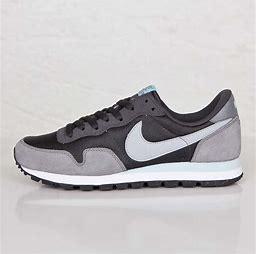
Brand: Nike
Model: Air Pegasus 83